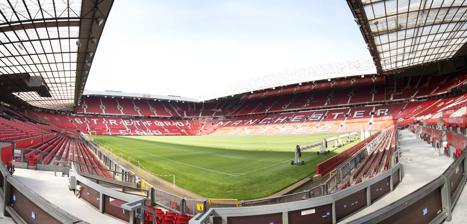
Building: Old Trafford
Country: United Kingdom
Year built: 1910
Football stadium in Manchester, England This article is about the home of Manchester United F.C. For the cricket ground, see Old Trafford Cricket Ground . For other uses, see Old Trafford (disambiguation) . Old Trafford "The Theatre of Dreams" Location Sir Matt Busby Way Old Trafford Trafford Greater Manchester England Public transit Wharfside Old Trafford Owner Manchester United F.C. Operator Manchester United F.C. Capacity 74,310 Record attendance 76,962 ( Wolverhampton Wanderers vs Grimsby Town , 25 March 1939) Field size 105 by 68 metres (114.8 yd × 74.4 yd) Surface Desso GrassMaster Construction Broke ground 1909 Opened 19 February 1910 ; 114 years ago ( 1910-02-19 ) Renovated 1941, 1946–1949, 1951, 1957, 1973, 1995–1996, 2000, 2006 Construction cost £90,000 (1909) Architect Archibald Leitch (1909) Tenants Manchester United F.C. (1910–present) Old Trafford ( / ˈ t r æ f ər d / ) is a football stadium in Old Trafford , Greater Manchester , England, and is the home of Manchester United . With a capacity of 74,310, it is the largest club football stadium (and second-largest football stadium overall after Wembley Stadium ) in the United Kingdom, and the twelfth-largest in Europe . It is about 0.5 miles (800 m) from Old Trafford Cricket Ground and the adjacent tram stop . Nicknamed "The Theatre of Dreams" by Bobby Charlton , Old Trafford has been United's home ground since 1910, although from 1941 to 1949 the club shared Maine Road with local rivals Manchester City as a result of Second World War bomb damage . Old Trafford underwent several expansions in the 1990s and 2000s, including the addition of extra tiers to the North, West and East Stands, almost returning the stadium to its original capacity of 80,000. Future expansion is likely to involve the addition of a second tier to the South Stand, which would raise the capacity to around 88,000. The stadium's record attendance was recorded in 1939, when 76,962 spectators watched the FA Cup semi-final between Wolverhampton Wanderers and Grimsby Town . Old Trafford has hosted an FA Cup Final , two final replays and was regularly used as a neutral venue for the competition's semi-finals . It has also hosted England fixtures, and matches at the 1966 FIFA World Cup , UEFA Euro 1996 , the 2012 Summer Olympics and UEFA Women's Euro 2022 . The stadium also hosted the 2003 Champions League Final . Outside football, the stadium is used occasionally for rugby league . It has been the venue for the Rugby Football League 's annual Super League Grand Final , and previously Premiership Final , since 1987. In addition, it has been a host venue for five editions of the Rugby League World Cup - 1995 , 2000 , 2013 , and 2021 (men's and women's) . History Construction and early years Old Trafford's East Stand in 2011, displaying a panorama of the stadium over the course of 100 years Before 1902, Manchester United were known as Newton Heath, during which time they first played their football matches at North Road and then Bank Street in Clayton . However, both grounds were blighted by wretched conditions, the pitches ranging from gravel to marsh, while Bank Street suffered from clouds of fumes from its neighbouring factories. Therefore, following the club's rescue from near-bankruptcy and renaming, the new chairman John Henry Davies decided in 1909 that the Bank Street ground was not fit for a team that had recently won the First Division and FA Cup , so he donated funds for the construction of a new stadium. Not one to spend money frivolously, Davies scouted around Manchester for an appropriate site, before settling on a patch of land adjacent to the Bridgewater Canal , just off the north end of the Warwick Road in Old Trafford . Designed by Scottish architect Archibald Leitch , who designed several other stadia, the ground was originally designed with a capacity of 100,000 spectators and featured seating in the south stand under cover, while the remaining three stands were left as terraces and uncovered. Including the purchase of the land, the construction of the stadium was originally to have cost £60,000 all told. However, as costs began to rise, to reach the intended capacity would have cost an extra £30,000 over the original estimate and, at the suggestion of club secretary J. J. Bentley , the capacity was reduced to approximately 80,000. Nevertheless, at a time when transfer fees were still around the £1,000 mark, the cost of construction only served to reinforce the club's " Moneybags United" epithet, with which they had been tarred since Davies had taken over as chairman. In May 1908, Archibald Leitch wrote to the Cheshire Lines Committee (CLC) – who had a rail depot adjacent to the proposed site for the football ground – in an attempt to persuade them to subsidise construction of the grandstand alongside the railway line. The subsidy would have come to the sum of £10,000, to be paid back at the rate of £2,000 per annum for five years or half of the gate receipts for the grandstand each year until the loan was repaid. However, despite guarantees for the loan coming from the club itself and two local breweries, both chaired by club chairman John Henry Davies, the Cheshire Lines Committee turned the proposal down. The CLC had planned to build a new station adjacent to the new stadium, with the promise of an anticipated £2,750 per annum in fares offsetting the £9,800 cost of building the station. The station – Trafford Park – was eventually built, but further down the line than originally planned. The CLC later constructed a modest station with one timber-built platform immediately adjacent to the stadium and this opened on 21 August 1935. It was initially named United Football Ground, but was renamed Old Trafford Football Ground in early 1936. It was served on match days only by a shuttle service of steam trains from Manchester Central railway station . It is currently known as Manchester United Football Ground . Construction was carried out by Messrs Brameld and Smith of Manchester and development was completed in late 1909. The stadium hosted its inaugural game on 19 February 1910, with United playing host to Liverpool . However, the home side were unable to provide their fans with a win to mark the occasion, as Liverpool won 4–3. A journalist at the game reported the stadium as "the most handsomest [sic], the most spacious and the most remarkable arena I have ever seen. As a football ground it is unrivalled in the world, it is an honour to Manchester and the home of a team who can do wonders when they are so disposed". Old Trafford in the 1920s Before the construction of Wembley Stadium in 1923, the FA Cup Final was hosted by a number of different grounds around England including Old Trafford. The first of these was the 1911 FA Cup Final replay between Bradford City and Newcastle United , after the original tie at Crystal Palace finished as a no-score draw after extra time . Bradford won 1–0, the goal scored by Jimmy Speirs , in a match watched by 58,000 people. The ground's second FA Cup Final was the 1915 final between Sheffield United and Chelsea . Sheffield United won the match 3–0 in front of nearly 50,000 spectators, most of whom were in the military, leading to the final being nicknamed "the Khaki Cup Final". On 27 December 1920, Old Trafford played host to its largest pre-Second World War attendance for a United league match, as 70,504 spectators watched the Red Devils lose 3–1 to Aston Villa . The ground hosted its first international football match later that decade, when England lost 1–0 to Scotland in front of 49,429 spectators on 17 April 1926. Unusually, the record attendance at Old Trafford is not for a Manchester United home game. Instead, on 25 March 1939, 76,962 people watched an FA Cup semi-final between Wolverhampton Wanderers and Grimsby Town . Wartime bombing The central tunnel at Old Trafford (left) is the only surviving part of the original 1910 stadium after the stadium's bombing in World War II . The corner tunnel (right) is now used by players on matchday. In 1936, as part of a £35,000 refurbishment, an 80-yard-long roof was added to the United Road stand (now the Sir Alex Ferguson Stand) for the first time, while roofs were added to the south corners in 1938. Upon the outbreak of the Second World War , Old Trafford was requisitioned by the military to be used as a depot. Football continued to be played at the stadium, but a German bombing raid on Trafford Park on 22 December 1940 damaged the stadium to the extent that a Christmas Day fixture against Stockport County had to be switched to Stockport's ground. Football resumed at Old Trafford on 8 March 1941, but another German raid on 11 March 1941 destroyed much of the stadium, notably the main stand (now the South Stand), forcing the club's operations to move to Cornbrook Cold Storage, owned by United chairman James W. Gibson . After pressure from Gibson, the War Damage Commission granted Manchester United £4,800 to remove the debris and £17,478 to rebuild the stands. During the reconstruction of the stadium, Manchester United played their "home" games at Maine Road , the home of their cross-town rivals, Manchester City , at a cost of £5,000 a year plus a percentage of the gate receipts. The club was now £15,000 in debt, not helped by the rental of Maine Road, and the Labour MP for Stoke, Ellis Smith , petitioned the Government to increase the club's compensation package, but it was in vain. Though Old Trafford was reopened, albeit without cover, in 1949, it meant that a league game had not been played at the stadium for nearly 10 years. United's first game back at Old Trafford was played on 24 August 1949, as 41,748 spectators witnessed a 3–0 victory over Bolton Wanderers . Completion of the master plan A roof was restored to the Main Stand by 1951 and, soon after, the three remaining stands were covered, the operation culminating with the addition of a roof to the Stretford End (now the West Stand) in 1959. The club also invested £40,000 in the installation of proper floodlighting , so that they would be able to use the stadium for the European games that were played in the late evening of weekdays, instead of having to play at Maine Road. In order to avoid obtrusive shadows being cast on the pitch, two sections of the Main Stand roof were cut away. The first match to be played under floodlights at Old Trafford was a First Division match between Manchester United and Bolton Wanderers on 25 March 1957. However, although the spectators would now be able to see the players at night, they still suffered from the problem of obstructed views caused by the pillars that supported the roofs. With the 1966 FIFA World Cup fast approaching, at which the stadium would host three group matches, this prompted the United directors to completely redesign the United Road (north) stand. The old roof pillars were replaced in 1965 with modern-style cantilevering on top of the roof, allowing every spectator a completely unobstructed view, while it was also expanded to hold 20,000 spectators (10,000 seated and 10,000 standing in front) at a cost of £350,000. The architects of the new stand, Mather and Nutter (now Atherden Fuller), rearranged the organisation of the stand to have terracing at the front, a larger seated area towards the back, and the first private boxes at a British football ground. The east stand – the only remaining uncovered stand – was developed in the same style in 1973. With the first two stands converted to cantilevers, the club's owners devised a long-term plan to do the same to the other two stands and convert the stadium into a bowl-like arena. Such an undertaking would serve to increase the atmosphere within the ground by containing the crowd's noise and focusing it onto the pitch, where the players would feel the full effects of a capacity crowd. Meanwhile, the stadium hosted its third FA Cup Final, hosting 62,078 spectators for the replay of the 1970 final between Chelsea and Leeds United ; Chelsea won the match 2–1. The ground also hosted the second leg of the 1968 Intercontinental Cup , which saw Estudiantes de La Plata win the cup after a 1–1 draw. The 1970s saw the dramatic rise of football hooliganism in Britain, and a knife-throwing incident in 1971 forced the club to erect the country's first perimeter fence, restricting fans from the Old Trafford pitch. Conversion to all-seater The Stretford End before its redevelopment in the early 1990s With every subsequent improvement made to the ground since the Second World War, the capacity steadily declined. By the 1980s, the capacity had dropped from the original 80,000 to approximately 60,000. The capacity dropped still further in 1990, when the Taylor Report recommended, and the government demanded that all First and Second Division stadia be converted to all-seaters . This meant that £3–5 million plans to replace the Stretford End with a brand new stand with an all-standing terrace at the front and a cantilever roof to link with the rest of the ground had to be drastically altered. This forced redevelopment, including the removal of the terraces at the front of the other three stands, not only increased the cost to around £10 million, but also reduced the capacity of Old Trafford to an all-time low of around 44,000. In addition, the club was told in 1992 that they would only receive £1.4 million of a possible £2 million from the Football Trust to be put towards work related to the Taylor Report. Outside Old Trafford, 1992 The club's resurgence in success and increase in popularity in the early 1990s ensured that further development would have to occur. In 1995, the 30-year-old North Stand was demolished and work quickly began on a new stand, to be ready in time for Old Trafford to host three group games, a quarter-final and a semi-final at Euro 96 . The club purchased the Trafford Park trading estate, a 20-acre (81,000 m 2 ) site on the other site of United Road, for £9.2 million in March 1995. Construction began in June 1995 and was completed by May 1996, with the first two of the three phases of the stand opening during the season. Designed by Atherden Fuller, with Hilstone Laurie as project and construction managers and Campbell Reith Hill as structural engineers, the new three-tiered stand cost a total of £18.65 million to build and had a capacity of about 25,500, raising the capacity of the entire ground to more than 55,000. The cantilever roof would also be the largest in Europe, measuring 58.5 m (192 ft) from the back wall to the front edge. Further success over the next few years guaranteed yet more development. First, a second tier was added to the East Stand. Opened in January 2000, the stadium's capacity was temporarily increased to about 61,000 until the opening of the West Stand's second tier, which added yet another 7,000 seats, bringing the capacity to 68,217. It was now not only the biggest club stadium in England but the biggest in all of the United Kingdom. Old Trafford hosted its first major European final three years later, playing host to the 2003 UEFA Champions League Final between Milan and Juventus . UEFA Champions League finals Season Winners Score Runners-up Attendance 2002–03 AC Milan 0-0 Juventus 62,315 The redeveloped East Stand was opened at the beginning of the 2000–01 season. From 2001 to 2007, following the demolition of the old Wembley Stadium, the England national football team was forced to play its games elsewhere. During that time, the team toured the country, playing their matches at various grounds from Villa Park in Birmingham to St James' Park in Newcastle . In that period, Old Trafford hosted 14 of England's 34 home matches, more than any other stadium. The latest international to be held at Old Trafford was England's 1–0 loss to Spain on 7 February 2007. The match was played in front of a crowd of 58,207. 2006 expansion Peter Oldfield-Edwards' scale model of Old Trafford on display in the club museum in March 2010 Old Trafford's most recent expansion, which took place between July 2005 and May 2006, saw an increase of around 8,000 seats with the addition of second tiers to both the north-west and north-east quadrants of the ground. Part of the new seating was used for the first time on 26 March 2006, when an attendance of 69,070 became a new Premier League record. The record continued to be pushed upwards before reaching its current peak on 31 March 2007, when 76,098 spectators saw United beat Blackburn Rovers 4–1, meaning that just 114 seats (0.15% of the total capacity of 76,212) were left unoccupied. In 2009, a reorganisation of the seating in the stadium resulted in a reduction of the capacity by 255 to 75,957, meaning that the club's home attendance record would stand at least until the next expansion. Old Trafford during a match at the 2012 Summer Olympics Old Trafford celebrated its 100th anniversary on 19 February 2010. In recognition of the occasion, Manchester United's official website ran a feature in which a memorable moment from the stadium's history was highlighted on each of the 100 days leading up to the anniversary. From these 100 moments, the top 10 were chosen by a panel including club statistician Cliff Butler, journalist David Meek , and former players Pat Crerand and Wilf McGuinness . At Old Trafford itself, an art competition was run for pupils from three local schools to create their own depictions of the stadium in the past, present and future. Winning paintings were put on permanent display on the concourse of the Old Trafford family stand, and the winners were presented with awards by artist Harold Riley on 22 February. An exhibition about the stadium at the club museum was opened by former goalkeeper Jack Crompton and chief executive David Gill on 19 February. The exhibition highlighted the history of the stadium and features memorabilia from its past, including a programme from the inaugural match and a 1:220 scale model hand-built by model artist Peter Oldfield-Edwards. Finally, at Manchester United's home match against Fulham on 14 March, fans at the game received a replica copy of the programme from the first Old Trafford match, and half-time saw relatives of the players who took part in the first game – as well as those of the club chairman John Henry Davies and stadium architect Archibald Leitch – taking part in the burial of a time capsule of Manchester United memorabilia near the centre tunnel. Only relatives of winger Billy Meredith , wing-half Dick Duckworth and club secretary Ernest Mangnall could not be found. Old Trafford was used as a venue for several matches in the football competition at the 2012 Summer Olympics . The stadium hosted five group games, a quarter-final and semi-final in the men's tournament , and one group game and a famous semi-final in the women's tournament , the first women's international matches to be played there. Since 2006, Old Trafford has also been used as the venue for Soccer Aid , a biennial charity match initially organised by singer Robbie Williams and actor Jonathan Wilkes ; however, in 2008, the match was played at Wembley Stadium. Old Trafford's tribute to the National Health Service during the COVID-19 pandemic On 27 March 2021, Old Trafford hosted its first game of the Manchester United women's team , with West Ham United as the opposition in the Women's Super League . Exactly one year on, Manchester United's women's team face Everton at Old Trafford in front of a crowd for the first time (the 2021 game was behind closed doors due to the COVID-19 pandemic ). A crowd of 20,241 attended the match, marking the highest home attendance of the women's team, and saw Manchester United come out with a 3–1 victory. On 6 July 2022, Old Trafford hosted the opening match of UEFA Women's Euro 2022 between England and Austria , in front of a record attendance for the Women's European Championships of 68,871 – the second highest women's football attendance in the United Kingdom. Old Trafford was included in the United Kingdom and Republic of Ireland 's shortlist of stadiums to host UEFA Euro 2028 however was not included on the final list of 10. Structure and facilities A plan of the layout of Old Trafford. The shaded area indicates the section designated for away fans. The Old Trafford pitch is surrounded by four covered all-seater stands, officially known as the Sir Alex Ferguson (North), East, Sir Bobby Charlton (South) and West Stands. Each stand has at least two tiers, with the exception of the Sir Bobby Charlton Stand, which only has one tier due to construction restrictions. The bottom tier of each stand is split into Lower and Upper sections, the Lower sections having been converted from terracing in the early 1990s. Sir Alex Ferguson Stand The Sir Alex Ferguson Stand (North Stand) seen from the Sir Bobby Charlton Stand (South Stand) The wall of managers located in the museum of Old Trafford The Sir Alex Ferguson Stand, formerly known as the United Road stand and the North Stand, runs over the top of United Road. The stand is three tiers tall, and can hold about 26,000 spectators, the most of the four stands. It can also accommodate a few fans in executive boxes and hospitality suites. It opened in its current state in 1996, having previously been a single-tiered stand. As the ground's largest stand, it houses many of the ground's more popular facilities, including the Red Café (a Manchester United theme restaurant/bar) and the Manchester United museum and trophy room. Originally opened in 1986 as the first of its kind in the world, the Manchester United museum was in the south-east corner of the ground until it moved to the redeveloped North Stand in 1998. The museum was opened by Pelé on 11 April 1998, since when numbers of visitors have jumped from 192,000 in 1998 to more than 300,000 visitors in 2009. A statue of Sir Alex Ferguson was installed at Old Trafford on 23 November 2012. The North Stand was renamed as the Sir Alex Ferguson Stand on 5 November 2011, in honour of Alex Ferguson 's 25 years as manager of the club. A 9-foot (2.7 m) statue of Ferguson, sculpted by Philip Jackson , was erected outside the stand on 23 November 2012 in recognition of his status as Manchester United's longest-serving manager. Sir Bobby Charlton Stand The Sir Bobby Charlton Stand (South Stand) seen from the Sir Alex Ferguson Stand (North Stand) Opposite the Sir Alex Ferguson Stand is the Sir Bobby Charlton Stand, formerly Old Trafford's main stand and previously known as the South Stand. Although only a single-tiered stand, the Sir Bobby Charlton Stand contains most of the ground's executive suites, and also plays host to any VIPs who may come to watch the match. Members of the media are seated in the middle of the Upper South Stand to give them the best view of the match. The television gantry is also in the Sir Bobby Charlton Stand, so the Sir Bobby Charlton Stand is the one that gets shown on television least often. Television studios are located at either end of the Sir Bobby Charlton Stand, with the club's in-house television station, MUTV , in the East studio and other television stations, such as the BBC and Sky , in the West studio. The dugout is in the centre of the Sir Bobby Charlton Stand, raised above pitch level to give the manager and his coaches an elevated view of the game. Each team's dugout flanks the old players' tunnel, which was used until 1993. The old tunnel is the only remaining part of the original 1910 stadium, having survived the bombing that destroyed much of the stadium during the Second World War. On 6 February 2008, the tunnel was renamed the Munich Tunnel, as a memorial for the 50th anniversary of the 1958 Munich air disaster . The current tunnel is in the South-West corner of the ground, and doubles as an entrance for the emergency services. If large vehicles require access, then the seating above the tunnel can be raised by up to 25 feet (7.6 m). The tunnel leads up to the players' dressing room, via the television interview area, and the players' lounge. Both the home and away dressing rooms were re-furbished for the 2018–19 season, and the corridor leading to the two was widened and separated to keep the opposing teams apart. On 3 April 2016, the South Stand was renamed the Sir Bobby Charlton Stand before kick-off of the Premier League home match against Everton , in honour of former Manchester United player Sir Bobby Charlton , who made his Manchester United debut 60 years earlier. West Stand Main article: Stretford End The West Stand, with its mosaic of seats displaying the stand's colloquial name Perhaps the best-known stand at Old Trafford is the West Stand, also known as the Stretford End . Traditionally, the stand is where the hard-core United fans are located, and also the ones who make the most noise. Originally designed to hold 20,000 fans, the Stretford End was the last stand to be covered and also the last remaining all-terraced stand at the ground before the forced upgrade to seating in the early 1990s. The reconstruction of the Stretford End, which took place during the 1992–93 season , was carried out by Alfred McAlpine . When the second tier was added to the Stretford End in 2000, many fans from the old "K Stand" moved there, and decided to hang banners and flags from the barrier at the front of the tier. So ingrained in Manchester United culture is the Stretford End, that Denis Law was given the nickname "King of the Stretford End", and there is now a statue of Law on the concourse of the stand's upper tier. East Stand A plaque at Old Trafford honouring the victims of the Munich air disaster The East Stand as seen from the Sir Alex Ferguson Stand (North Stand) The East Stand at Old Trafford was the second to be converted to a cantilever roof, following the Sir Alex Ferguson Stand. It is also commonly referred to as the Scoreboard End, as it was the location of the scoreboard. The East Stand can currently hold nearly 12,000 fans, and is the location of both the disabled fans section and the away section; an experiment involving the relocation of away fans to the third tier of the Sir Alex Ferguson Stand was conducted during the 2011–12 season, but the results of the experiments could not be ascertained in time to make the move permanent for the 2012–13 season. The disabled section provides for up to 170 fans, with free seats for carers. Old Trafford was formerly divided into sections, with each section sequentially assigned a letter of the alphabet. Although every section had a letter, it is the K Stand that is the most commonly referred to today. The K Stand fans were renowned for their vocal support for the club, and a large array of chants and songs, though many of them have relocated to the second tier of the Stretford End. Manchester United's megastore is located on the East Stand of Old Trafford The East Stand has a tinted glass façade, behind which the club's administrative centre is located. These offices are the home to the staff of Inside United, the official Manchester United magazine, the club's official website, and its other administrative departments. Images and advertisements are often emblazoned on the front of the East Stand, most often advertising products and services provided by the club's sponsors, though a tribute to the Busby Babes was displayed in February 2008 to commemorate the 50th anniversary of the Munich air disaster. Above the megastore is a statue of Sir Matt Busby , who was Manchester United's longest-serving manager until he was surpassed by Sir Alex Ferguson in 2010. There is also a plaque dedicated to the victims of the Munich air disaster on the south end of the East Stand, while the Munich Clock is at the junction of the East and South Stands. On 29 May 2008, to celebrate the 40th anniversary of Manchester United's first European Cup title, a statue of the club's " holy trinity " of George Best , Denis Law and Bobby Charlton , entitled "The United Trinity", was unveiled across Sir Matt Busby Way from the East Stand, directly opposite the statue of Busby. The statue of Sir Matt Busby overlooking the East Stand forecourt The Manchester United club shop has had six different locations since it was first opened. Originally, the shop was a small hut near to the railway line that runs alongside the ground. The shop was then moved along the length of the South Stand, stopping first opposite where away fans enter the ground, and then residing in the building that would later become the club's merchandising office. A surge in the club's popularity in the early 1990s led to another move, this time to the forecourt of the West Stand. With this move came a great expansion and the conversion from a small shop to a "megastore". Alex Ferguson opened the new megastore on 3 December 1994. The most recent moves came in the late 1990s, as the West Stand required room to expand to a second tier, and that meant the demolition of the megastore. The store was moved to a temporary site opposite the East Stand, before taking up a 17,000 square feet (1,600 m 2 ) permanent residence in the ground floor of the expanded East Stand in 2000. The floor space of the megastore was owned by United's kit sponsors, Nike , who operated the store until the expiry of their sponsorship deal at the end of July 2015, when ownership reverted to the club. Pitch and surroundings The United Trinity , a statue of Manchester United's " holy trinity " of Best , Law and Charlton The pitch at the ground measures approximately 105 metres (115 yd) long by 68 metres (74 yd) wide, with a few metres of run-off space on each side. The centre of the pitch is about nine inches higher than the edges, allowing surface water to run off more easily. As at many modern grounds, 10 inches (25 cm) under the pitch is an underground heating system, composed of 23 miles (37 km) of plastic pipes. Former club manager Alex Ferguson often requested that the pitch be relaid, most notably half-way through the 1998–99 season, when the team won the Treble , at a cost of about £250,000 each time. The grass at Old Trafford is watered regularly, though less on wet days, and mowed three times a week between April and November, and once a week from November to March. The Hublot clock tower in Old Trafford's car park E1 In the mid-1980s, when Manchester United Football Club owned the Manchester Giants , Manchester's basketball franchise, there were plans to build a 9,000-seater indoor arena on the site of what is now Car Park E1. However, the chairman at the time, Martin Edwards , did not have the funds to take on such a project, and the basketball franchise was eventually sold. In August 2009, the car park became home to the Hublot clock tower, a 10-metre-tall (32 ft 10 in) tower in the shape of the Hublot logo, which houses four 2-metre-diameter (6 ft 7 in) clock faces, the largest ever made by the company. The east side of the stadium is also the site of Hotel Football , a football-themed hotel and fan clubhouse conceived by former Manchester United captain Gary Neville . The building is located on the east side of Sir Matt Busby Way and on the opposite side of the Bridgewater Canal from the stadium, and can accommodate up to 1,500 supporters. It opened in the summer of 2015. The venture is conducted separately from the club and was funded in part by proceeds from Neville's testimonial match. Future In 2009, it was reported that United continued to harbour plans to increase the capacity of the stadium further, with the next stage pointing to a redevelopment of the Sir Bobby Charlton Stand, which, unlike the rest of the stadium, remains single tier. A replication of the Sir Alex Ferguson Stand development and North-East and North-West Quadrants would see the stadium's capacity rise to an estimated 95,000, which would give it a greater capacity than Wembley Stadium (90,000). Any such development is likely to cost around £100 million, due to the proximity of the railway line that runs adjacent to the stadium, and the corresponding need to build over it and thus purchase up to 50 houses on the other side of the railway. Nevertheless, the Manchester United group property manager confirmed that expansion plans are in the pipeline – linked to profits made from the club's property holdings around Manchester – saying "There is a strategic plan for the stadium ... It is not our intention to stand still". In March 2016 (ten years after the previous redevelopment), talk of the redevelopment of the Sir Bobby Charlton Stand re-emerged. In order to meet accessibility standards at the stadium, an £11 million investment was made into upgrading its facilities, creating 118 new wheelchair positions and 158 new amenity seats in various areas around the stadium, as well as a new purpose-built concourse at the back of the Stretford End. Increasing capacity for disabled supporters is estimated to reduce overall capacity by around 3,000. To mitigate the reduction in capacity, various expansion plans have been considered, such as adding a second tier to the Sir Bobby Charlton Stand, bringing it to a similar height to the Sir Alex Ferguson Stand opposite but without a third level and increasing capacity to around 80,000. Replication of the corner stands on the other side of the stadium would further increase its capacity to 88,000 and increase the number of executive facilities. Housing on Railway Road and the railway line itself have previously impeded improvements to the Sir Bobby Charlton Stand, but the demolition of housing and engineering advances mean that the additional tier could now be built at reduced cost. In 2018, it was reported that plans are currently on hold due to logistical issues. The extent of the work required means that any redevelopment is likely to be a multi-season project, due to the need to locate heavy machinery in areas of the stadium currently inaccessible or occupied by fans during match days and the fact that the stand currently holds the changing rooms, press boxes and TV studios. Club managing director Richard Arnold has said that "it isn't certain that there's a way of doing it which doesn't render us homeless." This would mean that Manchester United would have to leave Old Trafford for the duration of the works – and while Tottenham Hotspur were able to use the neutral Wembley Stadium for two seasons while their own new stadium was built, the only stadia of comparable size anywhere near Old Trafford are local rivals Manchester City's City of Manchester Stadium , or possibly Anfield , home of historic rivals Liverpool, neither of which are considered viable. In 2021 United co-chairman Joel Glazer said at a Fans Forum meeting that "early-stage planning work" for the redevelopment of Old Trafford and the club's Carrington training ground was underway. This followed "increasing criticism" over the lack of development of the ground since 2006. The club is considering tearing down the current stadium and building an entirely new one on the same site, but this is believed to be the "least likely choice". In 2024, it was reported that 25 percent Manchester United shareholder Sir Jim Ratcliffe wants to demolish Old Trafford and build a "Wembley of the North " on the same site, potentially being funded by the government's Levelling Up program. Other uses See also: List of international sports matches held at Old Trafford Rugby league Leeds Rhinos celebrate their 2008 Super League Grand Final victory over St Helens . Old Trafford has played host to both codes of rugby football , although league is played there with greater regularity than union . Old Trafford has hosted every Rugby League Premiership Final since the 1986–87 season , in addition to the competition's successor, the Super League Grand Final from 1998. The first league match to be held at Old Trafford came in November 1958, with Salford playing against Leeds under floodlights in front of 8,000 spectators. The first rugby league Test match played at Old Trafford came in 1986, when Australia beat Great Britain 38–16 in front of 50,583 spectators in the first test of the 1986 Kangaroo tour . The 1989 World Club Challenge was played at Old Trafford on 4 October 1989, with 30,768 spectators watching Widnes beat the Canberra Raiders 30–18. Old Trafford also hosted the second Great Britain vs Australia Ashes tests on both the 1990 and 1994 Kangaroo Tours . The stadium also hosted the semi-final between England and Wales at the 1995 Rugby League World Cup ; England won 25–10 in front of 30,042 fans. The final rugby league international played at Old Trafford in the 1990s saw Great Britain record their only win over Australia at the ground in 1997 in the second test of the Super League Test series in front of 40,324 fans. The 2017 Super League Grand Final at Old Trafford When the Rugby League World Cup was hosted by Great Britain, Ireland and France in 2000 , Old Trafford was chosen as the venue for the final; the match was contested by Australia and New Zealand, and resulted in a 40–12 win for Australia, watched by 44,329 spectators. Old Trafford was also chosen to host the 2013 Rugby League World Cup final . The game, played on 30 November, was won by Australia 34–2 over defending champions New Zealand , and attracted a crowd of 74,468, a world record for a rugby league international. During the game, Australia winger Brett Morris suffered a heavy crash into the advertising boards at the Stretford End, emphasising questions raised pre-match over the safety of Old Trafford as a rugby league venue, in particular the short in-goal areas and the slope around the perimeter. In January 2019, Old Trafford was selected to host the 2021 Rugby League World Cup finals, with the men's and women's matches being played as a double header. Due to the COVID-19 pandemic , 2020 was the first year in which Old Trafford did not host the Super League Grand Final due to concerns about having to possibly reschedule the match , which Manchester United were unable to accommodate. Rugby union The first rugby union match to be played at Old Trafford was held during the 1924–25 New Zealand rugby union tour of Britain, Ireland and France , when a Lancashire representative side hosted the New Zealand national team , with Manchester United receiving 20 per cent of the gate receipts. Old Trafford hosted its first rugby union international in 1997, when New Zealand defeated England 25–8. A second match was played at Old Trafford on 6 June 2009, when England beat Argentina 37–15. The stadium was one of 12 confirmed venues set to host matches of the 2015 Rugby World Cup ; however, in April 2013 United pulled out of the contract over concerns about pitch quality and not wanting to compromise their relationship with the 13-man code. Other sports Before the Old Trafford football stadium was built, the site was used for games of shinty , the traditional game of the Scottish Highlands. During the First World War , the stadium was used by American soldiers for games of baseball. In July 1927, Old Trafford hosted a tennis exhibition match between French Olympic champion and Grand Slam winner Suzanne Lenglen and British Ceylonese player Evelyn Dewhurst . Lenglan defeated Dewhurst 6–0, 6–2 in front of over 15,000 spectators. On 17 September 1981, the North Section of cricket 's Lambert & Butler Floodlit Competition was played there; in the semi-finals, Nottinghamshire defeated Derbyshire and Lancashire beat Yorkshire , before Lancashire beat Nottinghamshire by 8 runs in the final to reach the national final, played between the other regional winners at Stamford Bridge the next day. In October 1993, a WBC – WBO Super-Middleweight unification fight was held at the ground, with around 42,000 people paying to watch WBO champion Chris Eubank fight WBC champion Nigel Benn . Concerts and other functions Aside from sporting uses, several concerts have been played at Old Trafford, with such big names as Bon Jovi , Genesis , Bruce Springsteen , Status Quo , Rod Stewart and Simply Red playing. An edition of Songs of Praise was recorded there in September 1994. Old Trafford is also regularly used for private functions, particularly weddings, Christmas parties and business conferences. The first wedding at the ground was held in the Premier Suite in February 1996. Records A graph of Manchester United's average attendances over the period from 1949 to 2009 The highest attendance recorded at Old Trafford was 76,962 for an FA Cup semi-final between Wolverhampton Wanderers and Grimsby Town on 25 March 1939. However, this was before the ground was converted to an all-seater stadium, allowing many more people to fit into the stadium. Old Trafford's record attendance as an all-seater stadium currently stands at 76,098, set at a Premier League game between Manchester United and Blackburn Rovers on 31 March 2007. Old Trafford's record attendance for a non-competitive game is 74,731, set on 5 August 2011 for a pre-season testimonial between Manchester United and New York Cosmos . The lowest recorded attendance at a competitive game at Old Trafford in the post-War era was 11,968, as United beat Fulham 3–0 on 29 April 1950. However, on 7 May 1921, the ground hosted a Second Division match between Stockport County and Leicester City for which the official attendance was just 13. This figure is slightly misleading as the ground also contained many of the 10,000 spectators who had stayed behind after watching the match between Manchester United and Derby County earlier that day. The highest average attendance at Old Trafford over a league season was 75,826, set in the 2006–07 season. The greatest total attendance at Old Trafford came two seasons later, as 2,197,429 people watched Manchester United win the Premier League for the third year in a row, the League Cup , and reach the final of the UEFA Champions League and the semi-finals of the FA Cup. The lowest average attendance at Old Trafford came in the 1930–31 season, when an average of 11,685 spectators watched each game. Transport Adjacent to the Sir Bobby Charlton Stand of the stadium is Manchester United Football Ground railway station . The station is between the Deansgate and Trafford Park stations on the Southern Route of Northern Rail's Liverpool to Manchester line . It originally served the stadium on matchdays only, but the service was stopped at the request of the club for safety reasons. The stadium is serviced by the Altricham , Eccles , South Manchester and Trafford Park lines of the Manchester Metrolink network, with the nearest stops being Wharfside , Old Trafford (which it shares with the Old Trafford Cricket Ground ) and Exchange Quay at nearby Salford Quays . All three stops are less than 10 minutes' walk from the football ground. Buses 255 and 256, which are run by Stagecoach Manchester and 263, which is run by Arriva North West run from Piccadilly Gardens in Manchester to Chester Road, stopping near Sir Matt Busby Way, while Stagecoach's 250 service stop outside Old Trafford on Wharfside Way and X50 service stops across from Old Trafford on Water's Reach. There are also additional match buses on the 255 service, which run between Old Trafford and Manchester city centre. Other services that serve Old Trafford are Arriva's 79 service (Stretford – Swinton), which stops on Chester Road and 245 (Altrincham – Exchange Quay), which stops on Trafford Wharf Road, plus First Greater Manchester service 53 (Cheetham – Pendleton) and Stagecoach's 84 service (Withington Hospital – Manchester), which stop at nearby Trafford Bar tram stop . The ground also has several car parks, all within walking distance of the stadium; these are free to park in on non-matchdays. References Bibliography Barnes, Justyn; Bostock, Adam; Butler, Cliff; Ferguson, Jim; Meek, David; Mitten, Andy; Pilger, Sam; Taylor, Frank OBE; Tyrrell, Tom (2001). The Official Manchester United Illustrated Encyclopaedia . London: Manchester United Books. ISBN 0-233-99964-7 . Brandon, Derek (1978). A–Z of Manchester Football: 100 Years of Rivalry . London: Boondoggle. Butt, R. V. J. (1995). The Directory of Railway Stations . Patrick Stephens. ISBN 1-85260-508-1 . Inglis, Simon (1996) [1985]. Football Grounds of Britain (3rd ed.). London: CollinsWillow. ISBN 0-00-218426-5 . James, Gary (2008). Manchester – A Football History . Halifax: James Ward. ISBN 978-0-9558127-0-5 . McCartney, Iain (1996). Old Trafford – Theatre of Dreams . Harefield: Yore Publications. ISBN 1-874427-96-8 . Mitten, Andy (2007). The Man Utd Miscellany . London: Vision Sports Publishing. ISBN 978-1-905326-27-3 . Murphy, Alex (2006). The Official Illustrated History of Manchester United . London: Orion Books. ISBN 0-7528-7603-1 . Rollin, Glenda; Rollin, Jack (2008). Sky Sports Football Yearbook 2008–2009 . Sky Sports Football Yearbooks. London: Headline Publishing Group. ISBN 978-0-7553-1820-9 . White, John (2007). The United Miscellany . London: Carlton Books. ISBN 978-1-84442-745-1 . White, John D. T. (2008). The Official Manchester United Almanac (1st ed.). London: Orion Books. ISBN 978-0-7528-9192-7 . Notes